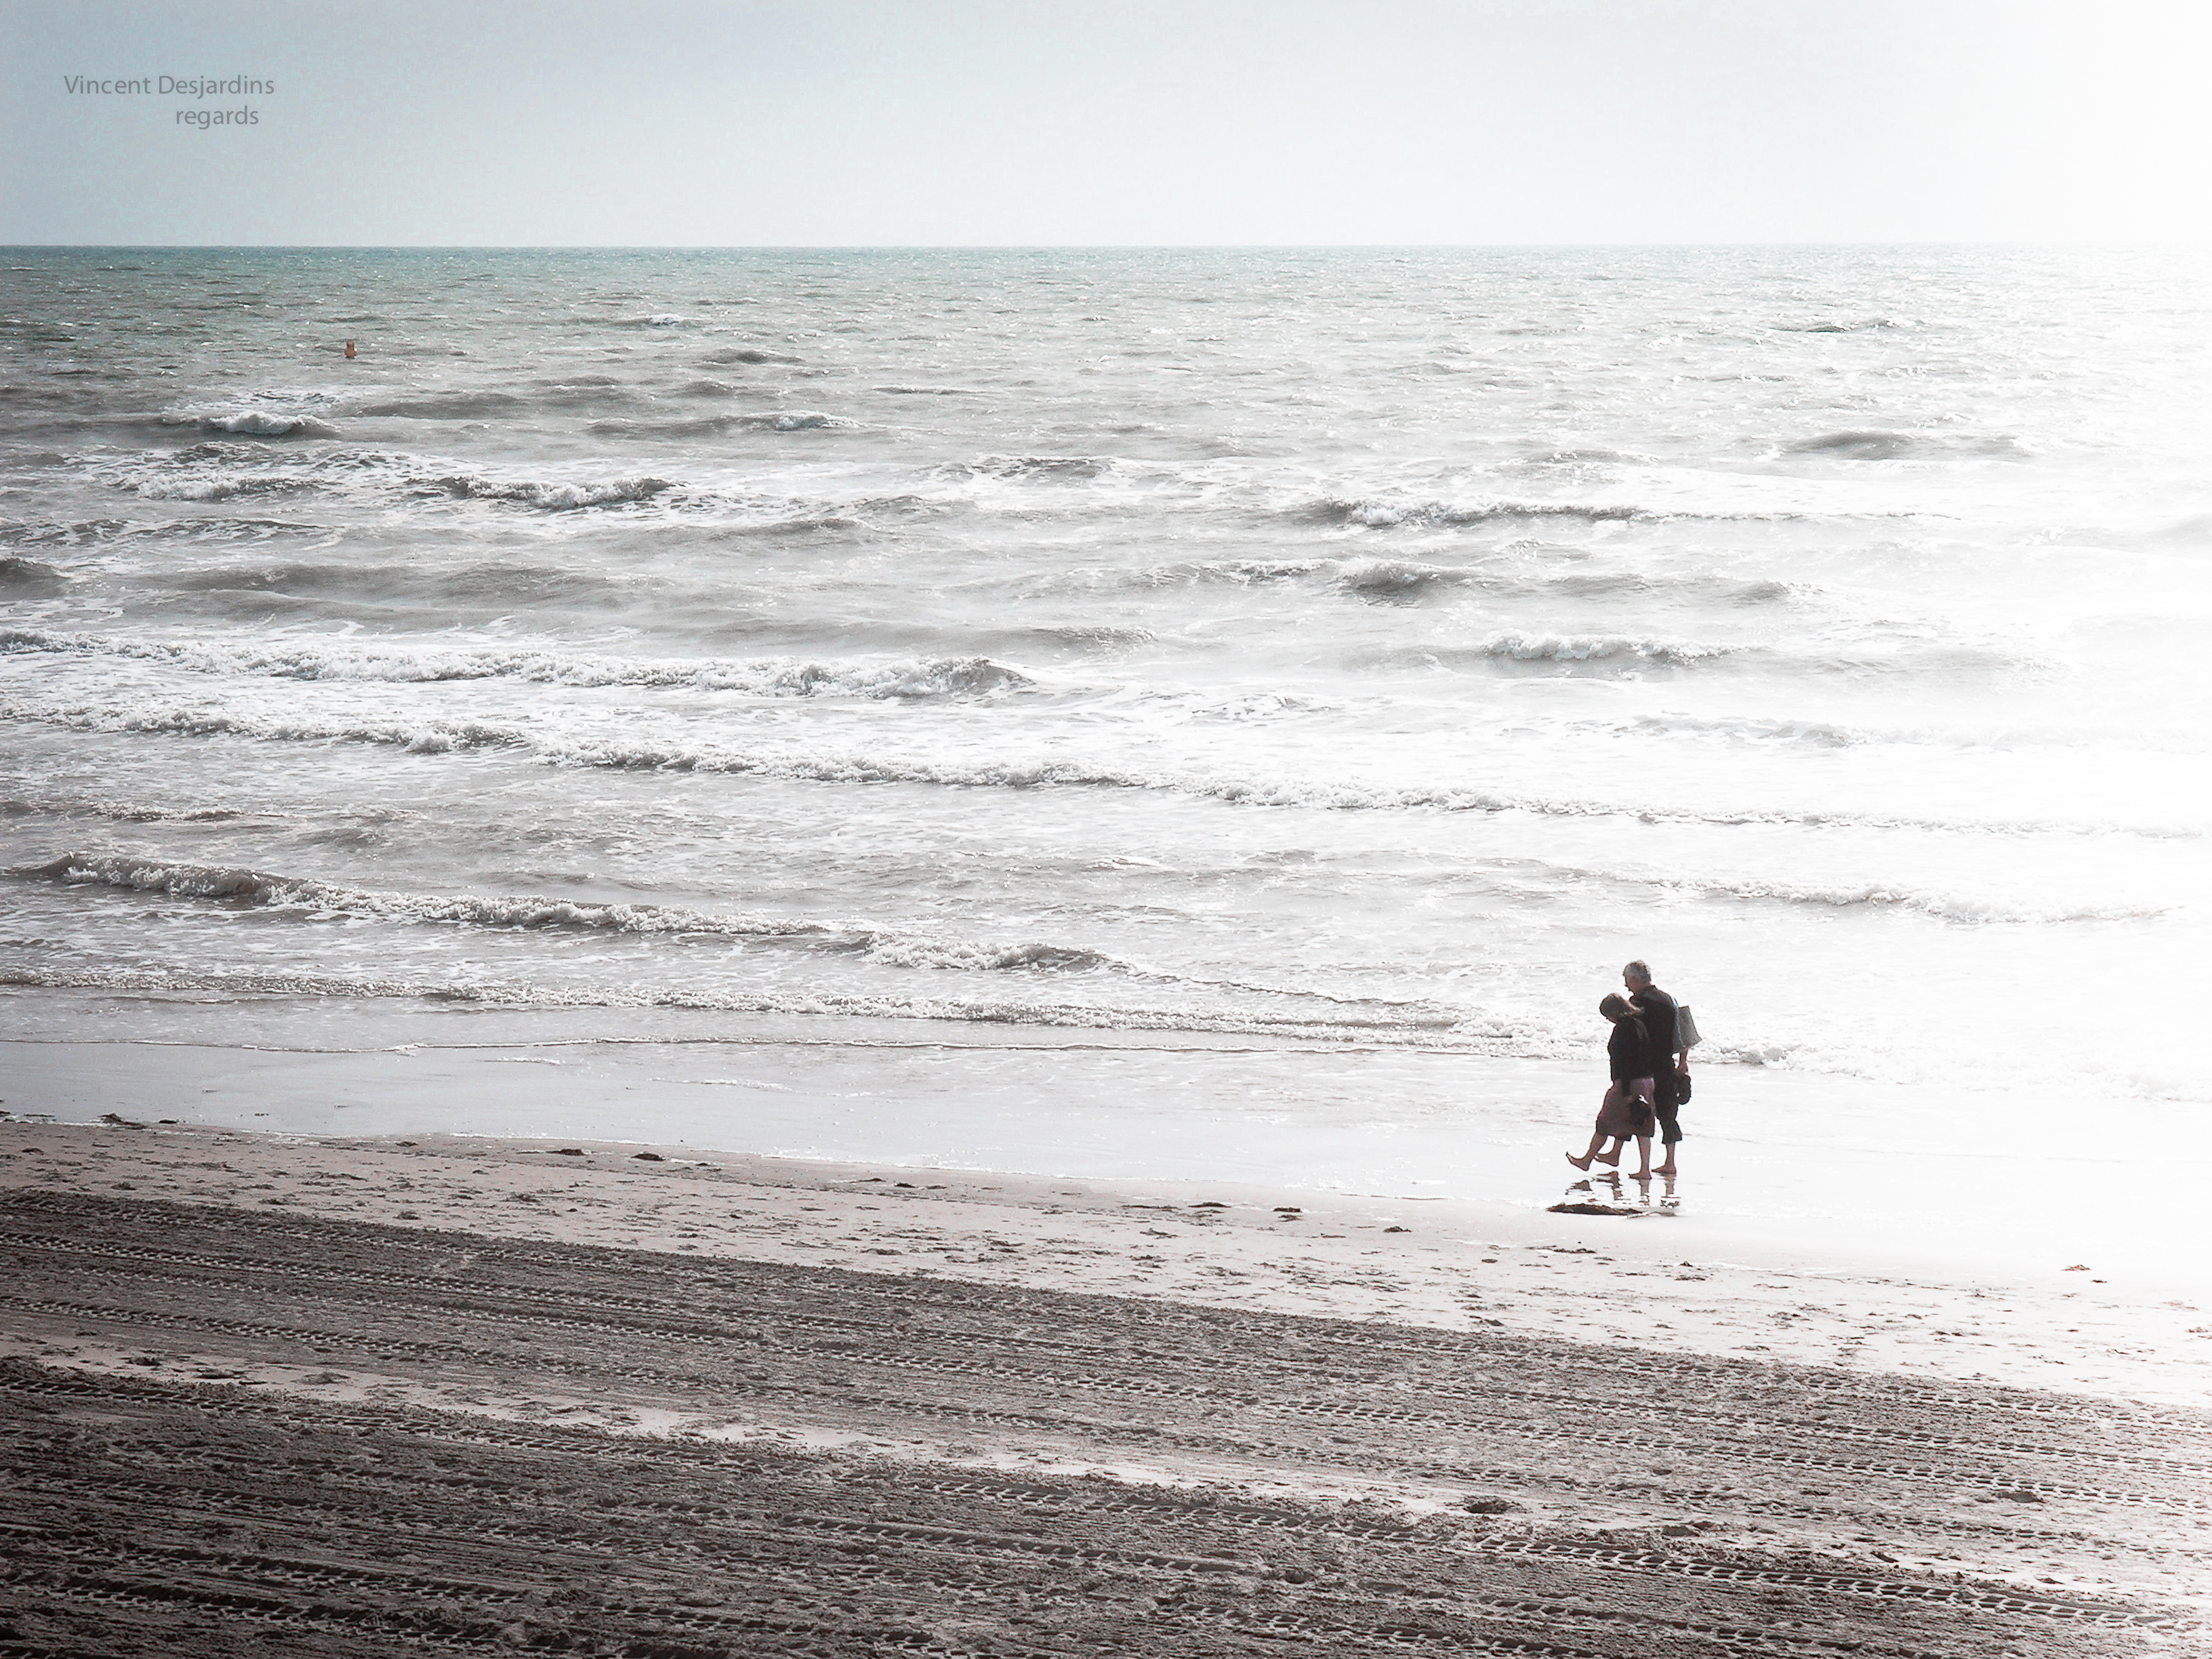
beach, sea, coast, sand, ocean, horizon, shore, wave, wind, france, body of water, strand, plage, vague, rivage, pasdecalais, cotedopale, stellaplage, mudflat, wind wave, surfing equipment and supplies